Wadi Suq culture

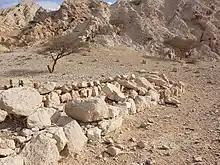
Wadi Suq burial at Shimal, near Ras Al Khaimah

The first discovery of Wadi Suq period burials was made by archaeologist Karen Frifelt of the University of Aarhus. Frifelt had previously defined the Hafit people as a distinctive and earlier cultural epoch to the Umm Al Nar people and had linked them to Sumer through the distinctive Jemdet Nasr pottery found in Hafit burials. Frifelt mapped, a field of some 400 graves in the Wadi Suq, inland of Sohar in Oman.